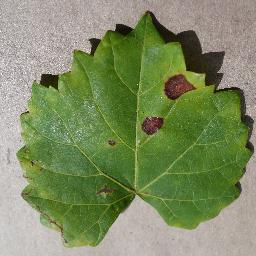
Label: Grape___Black_rot